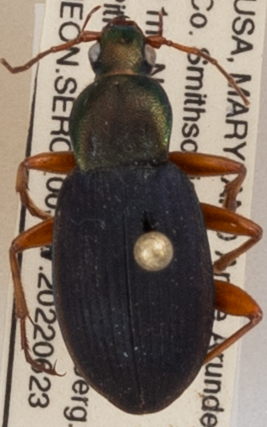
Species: Chlaenius aestivus
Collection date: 2022-06-23
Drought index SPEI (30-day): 0.156
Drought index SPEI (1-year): -0.32
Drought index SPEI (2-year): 1.642